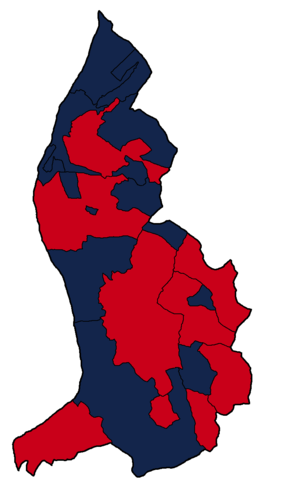
Les élections municipales liechtensteinoises de 2015 ont eu lieu le 15 mars 2015. Le Parti progressiste des citoyens décroche une mairie au détriment de l'Union patriotique, tandis que Les Indépendants remporte leurs premiers conseillers municipaux et que la Liste libre perd la moitié des siens, dans un scrutin autrement marqué par une forte continuité des majorités en place.